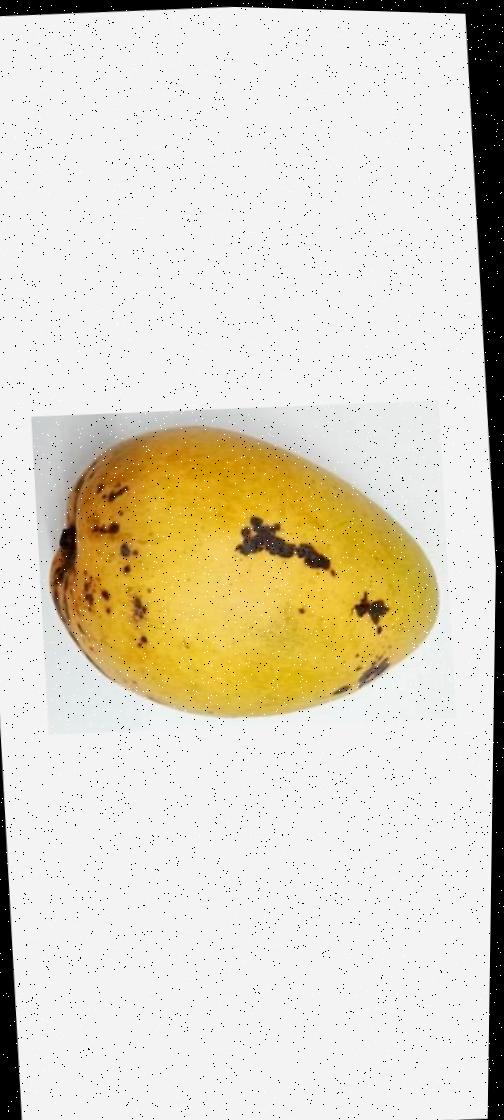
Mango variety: Bari-11